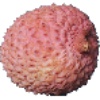
Label: lychee